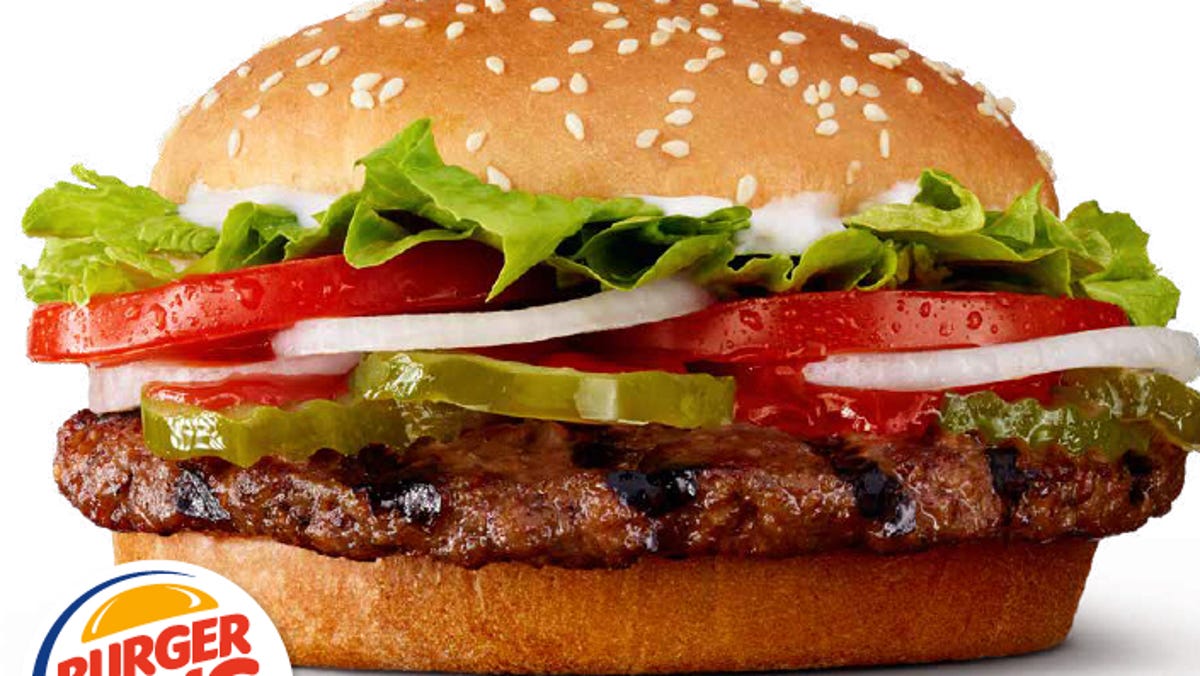
Dish: burger